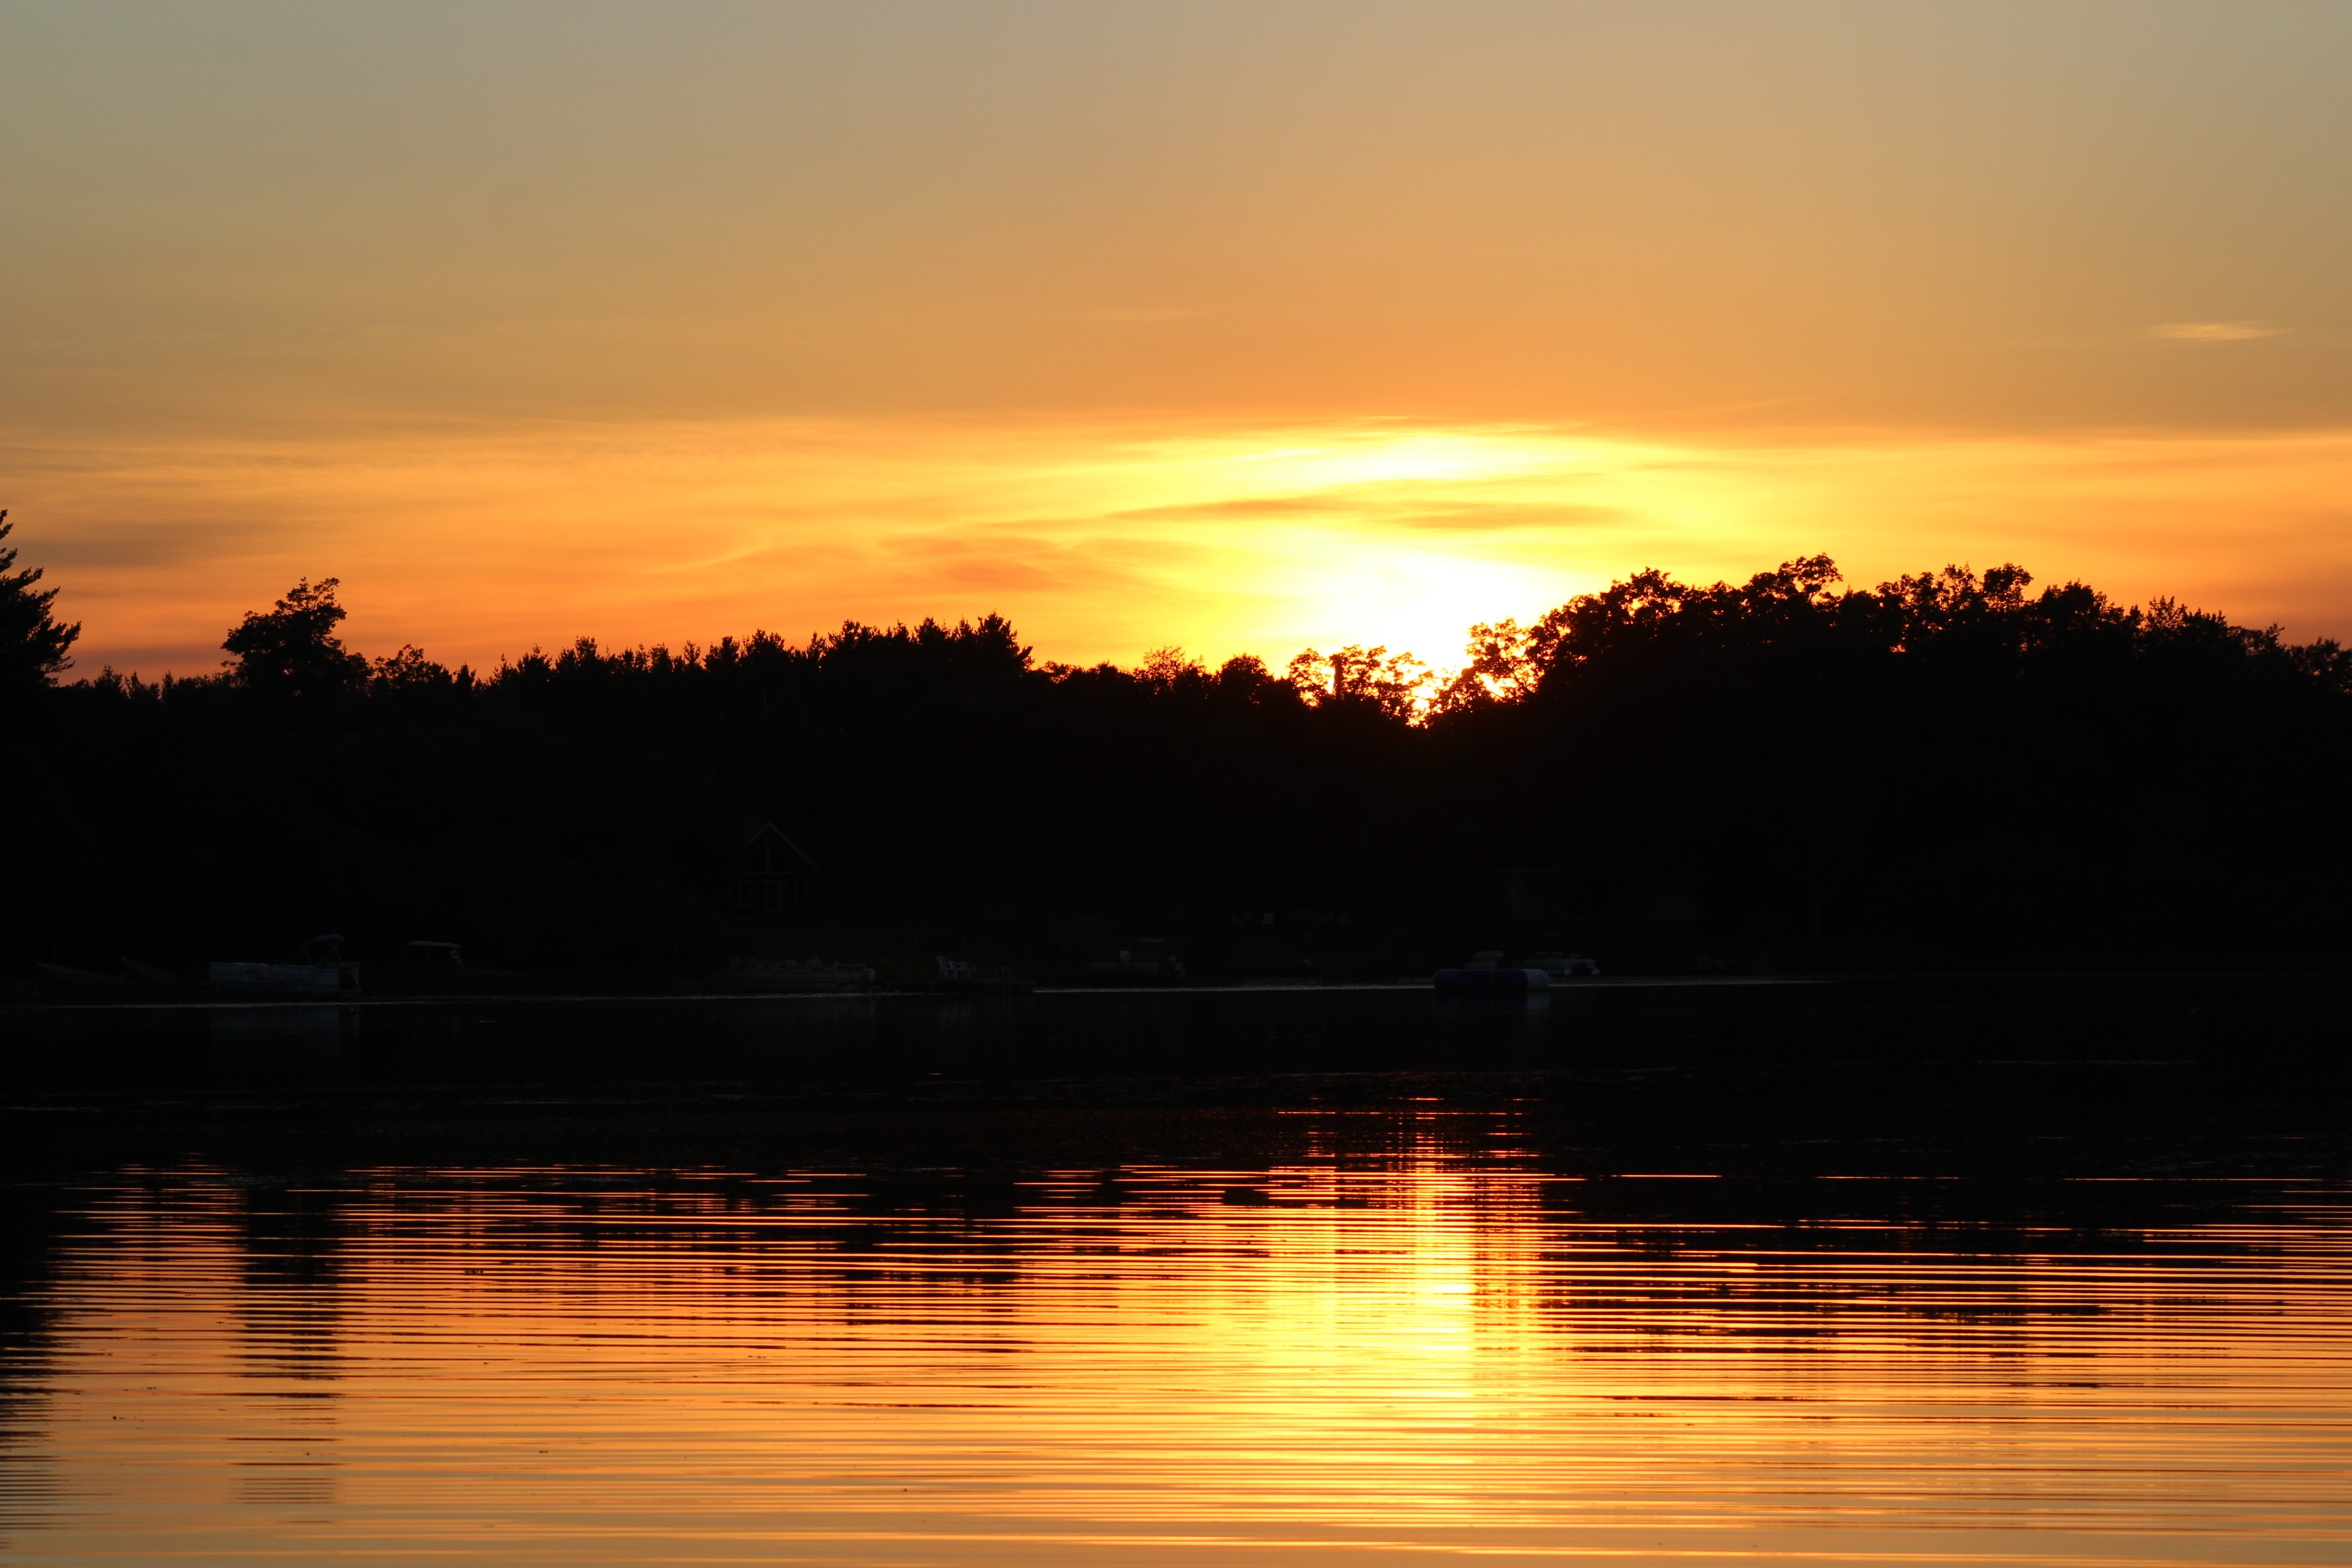
sun, sunrise, sunset, sunlight, morning, lake, dawn, dusk, evening, reflection, afterglow, red sky at morning